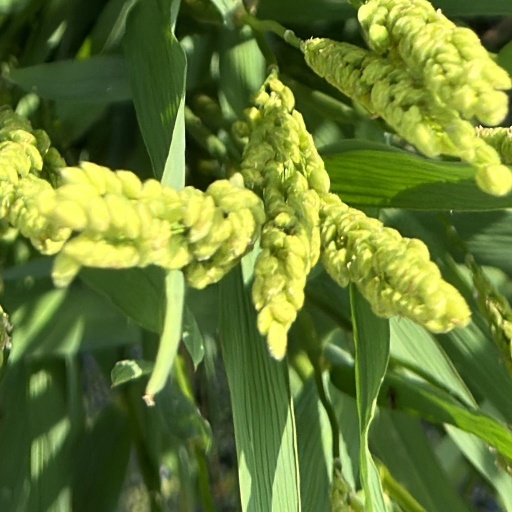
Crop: rice